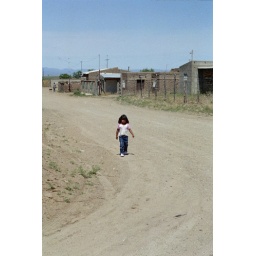
This was photographed in the town of Gomez, Mexico in the mountains above Mexico City. I thought the little girl made the isolation beautiful.